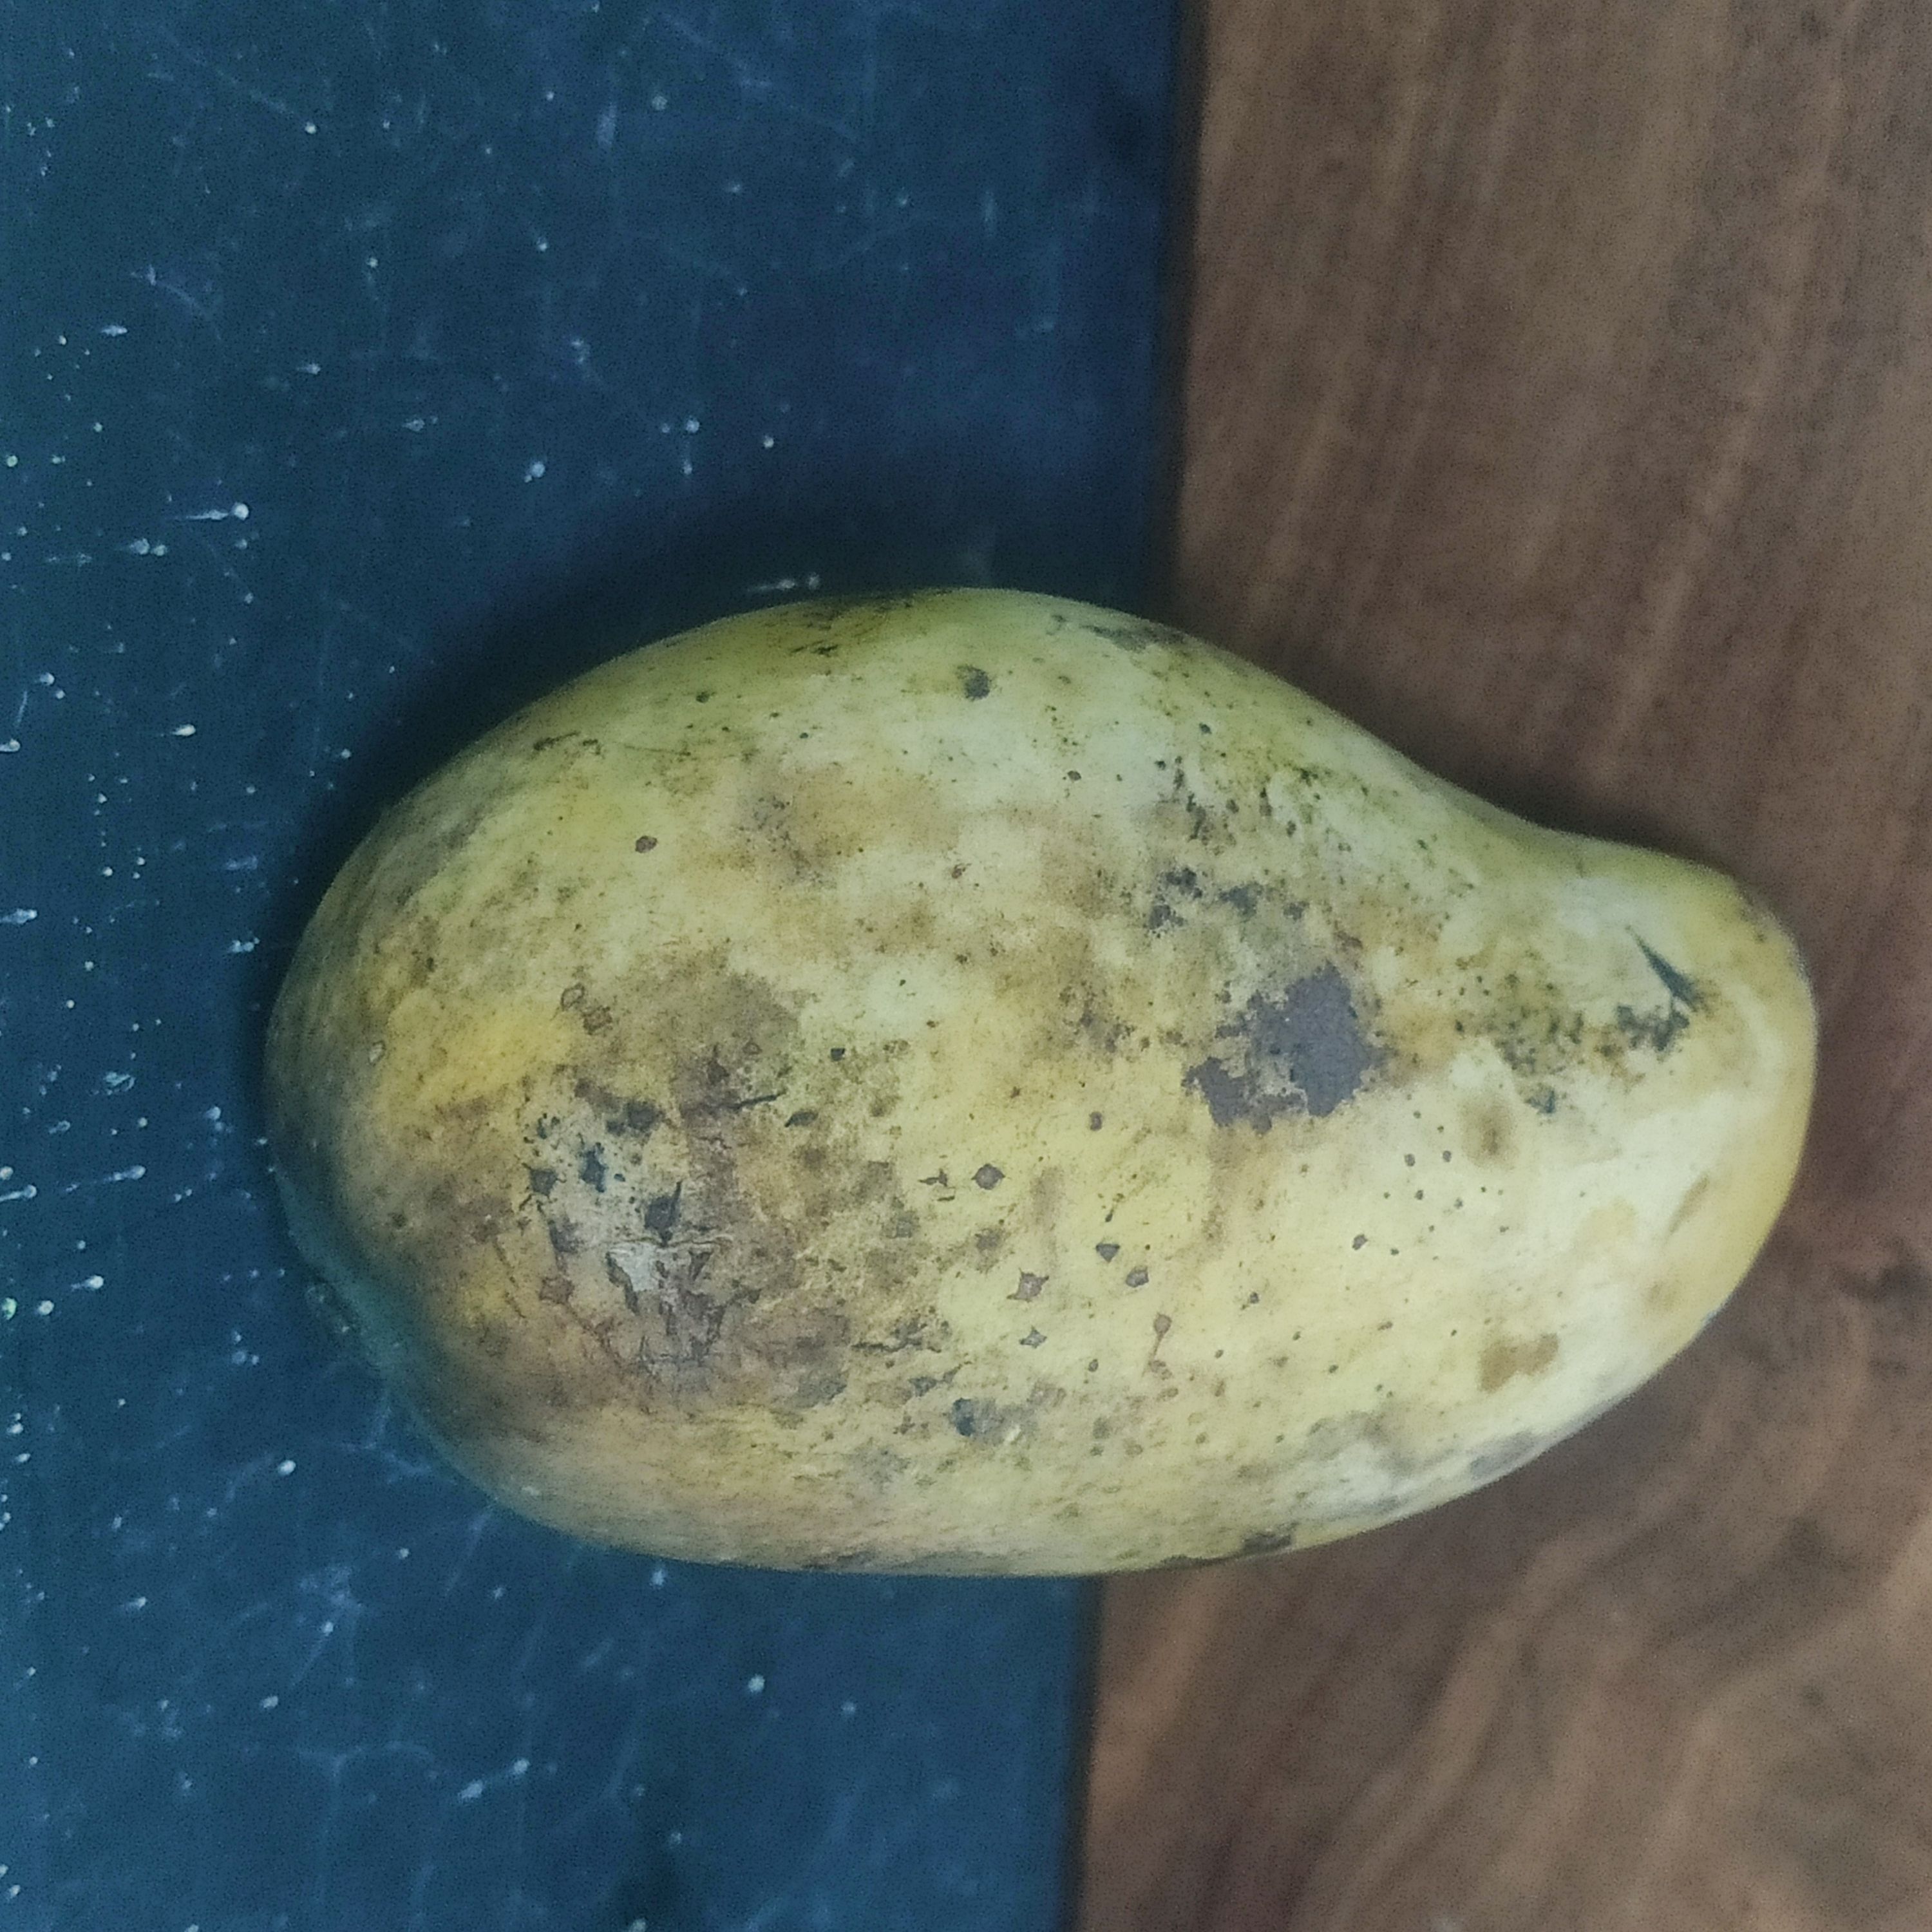
Fruit: mango
Grade: 2nd-grade